Sarsfield, Ontario

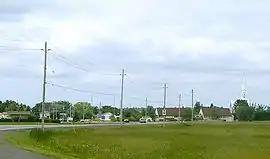
Skyline of Sarsfield

Sarsfield, Ontario is a village in Cumberland Ward in the east portion of the City of Ottawa in the former township of Cumberland.